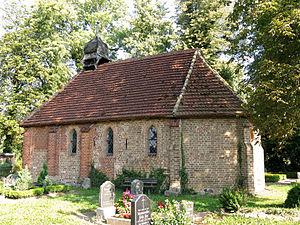
Mistorf est une municipalité allemande du land de Mecklembourg-Poméranie-Occidentale et l'arrondissement de Rostock. En 2013, elle comptait 654 hab.